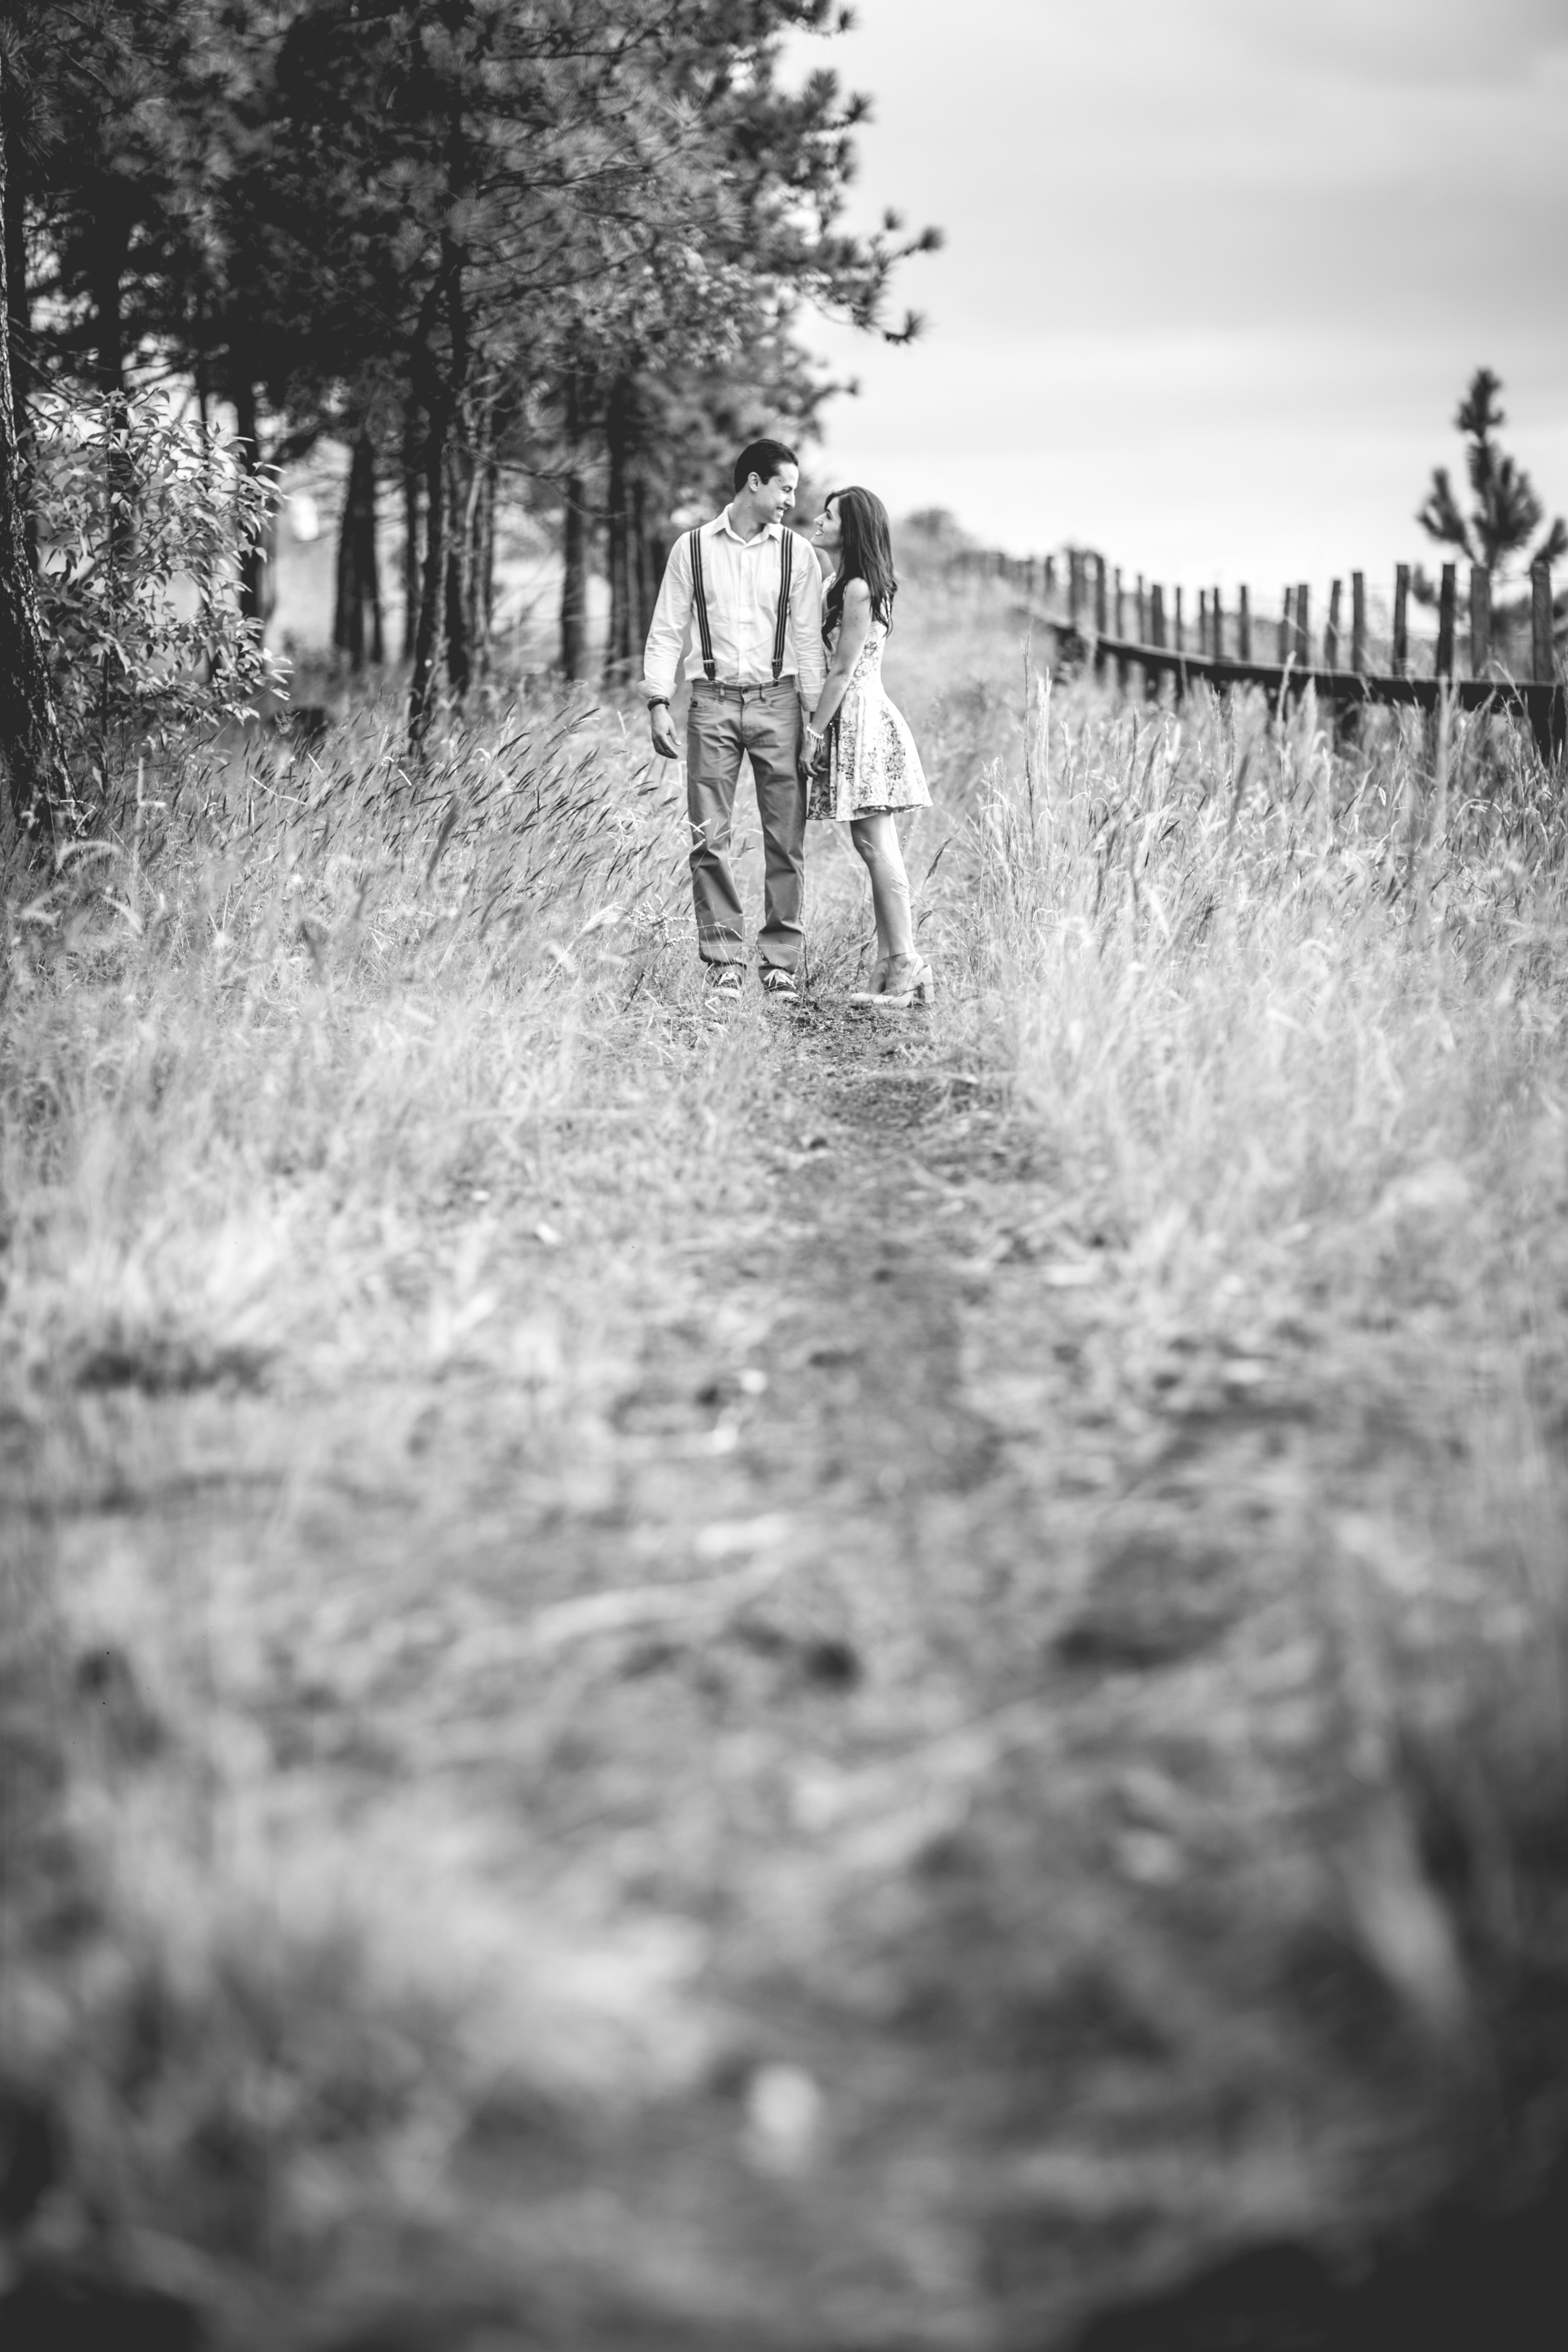
landscape, nature, snow, winter, black and white, photography, love, romantic, monochrome, season, photograph, couple in love, grooms, monochrome photography